History of laptops

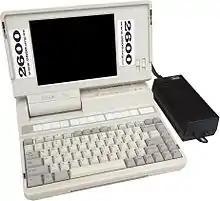
Epson L3s and power supply unit

Also among the first commercial IBM-compatible laptops was the 8/16-bit IBM PC Convertible, introduced in 1986. It had a CGA-compatible LCD and two 720 KB 3.5-inch floppy drives. It weighed .